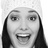
Emotion: surprise